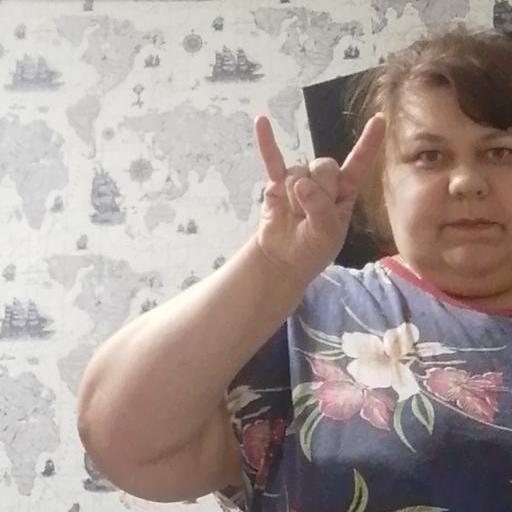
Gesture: rock